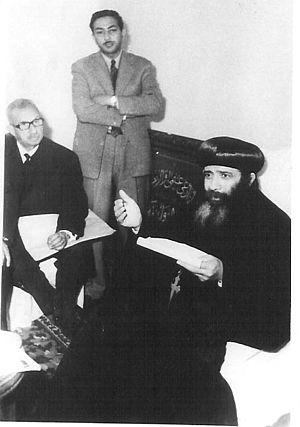
Chenouda III, de son nom de naissance Nazir Gayed Roufaïl, né à Abnoub le 3 août 1923 et mort au Caire le 17 mars 2012, est un universitaire, religieux et ecclésiastique égyptien. Il est le 117ᵉ primat — pape d'Alexandrie et patriarche de toute l'Afrique et du siège de saint Marc — de l'Église copte orthodoxe, successeur de saint Marc sur le trône papal d'Alexandrie, en fonctions du 14 novembre 1971 au 17 mars 2012.